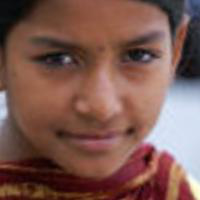
Age group: age 11-20